John Moore (Lord Mayor)

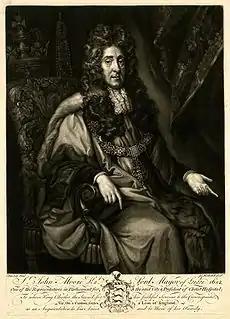
Sir John Moore, Lord Mayor of London, mezzotint by James Macardell after portrait by Sir Peter Lely.

Sir John Moore (11 June 1620 – 2 June 1702) was an English politician. He was the Member of Parliament for the City of London from 15 May 1685 to 9 January 1687, and Lord Mayor of London from 1681–82. He also invested in the slave trade.